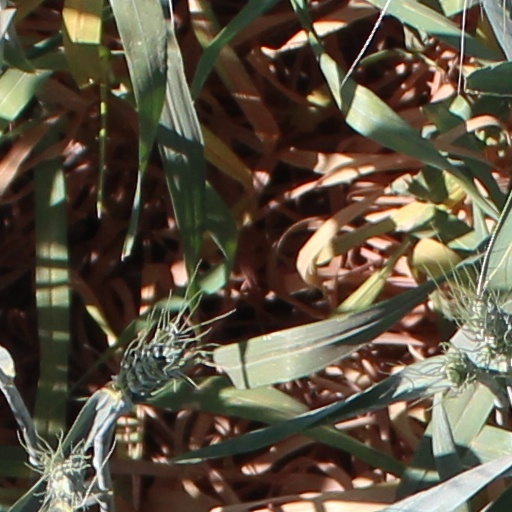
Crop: wheat